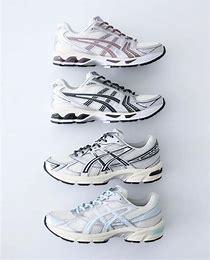
Brand: Asics
Model: Gel Kayano 14